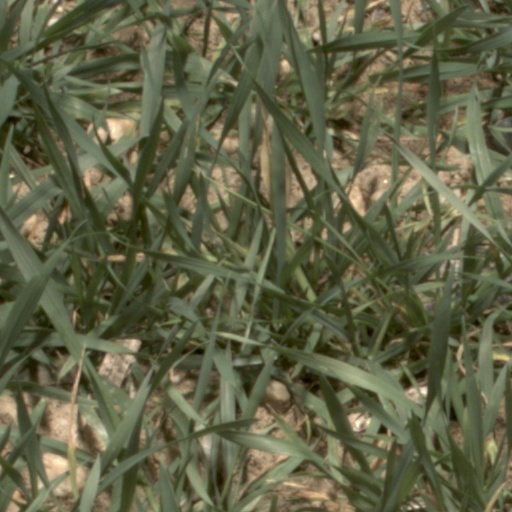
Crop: wheat